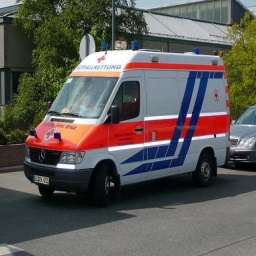
Label: ambulance